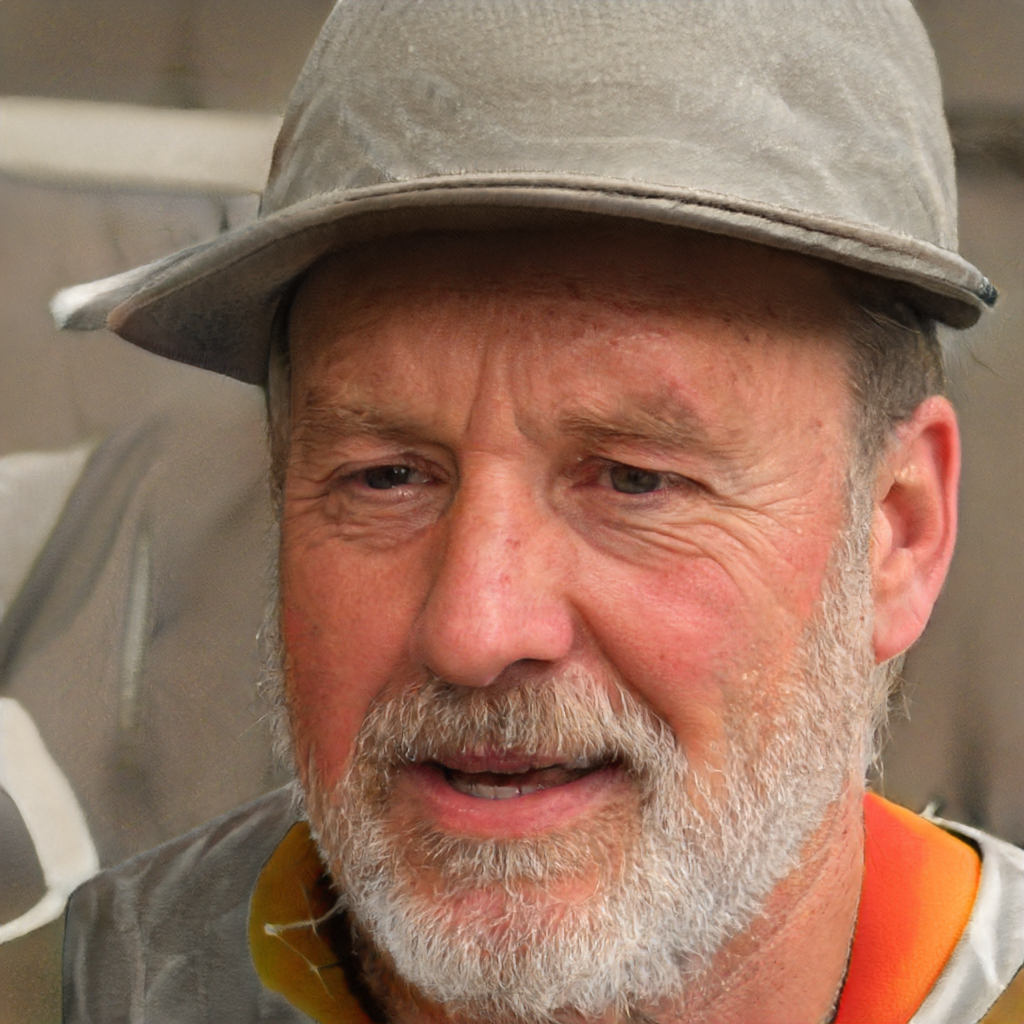
Label: Colored